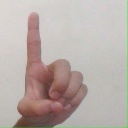
अक्षर: ड